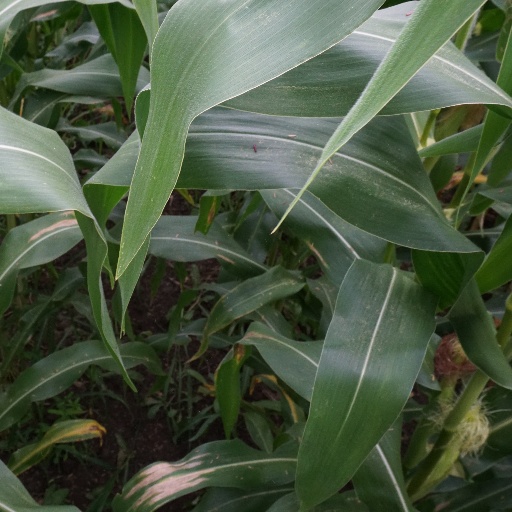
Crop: maize; corn